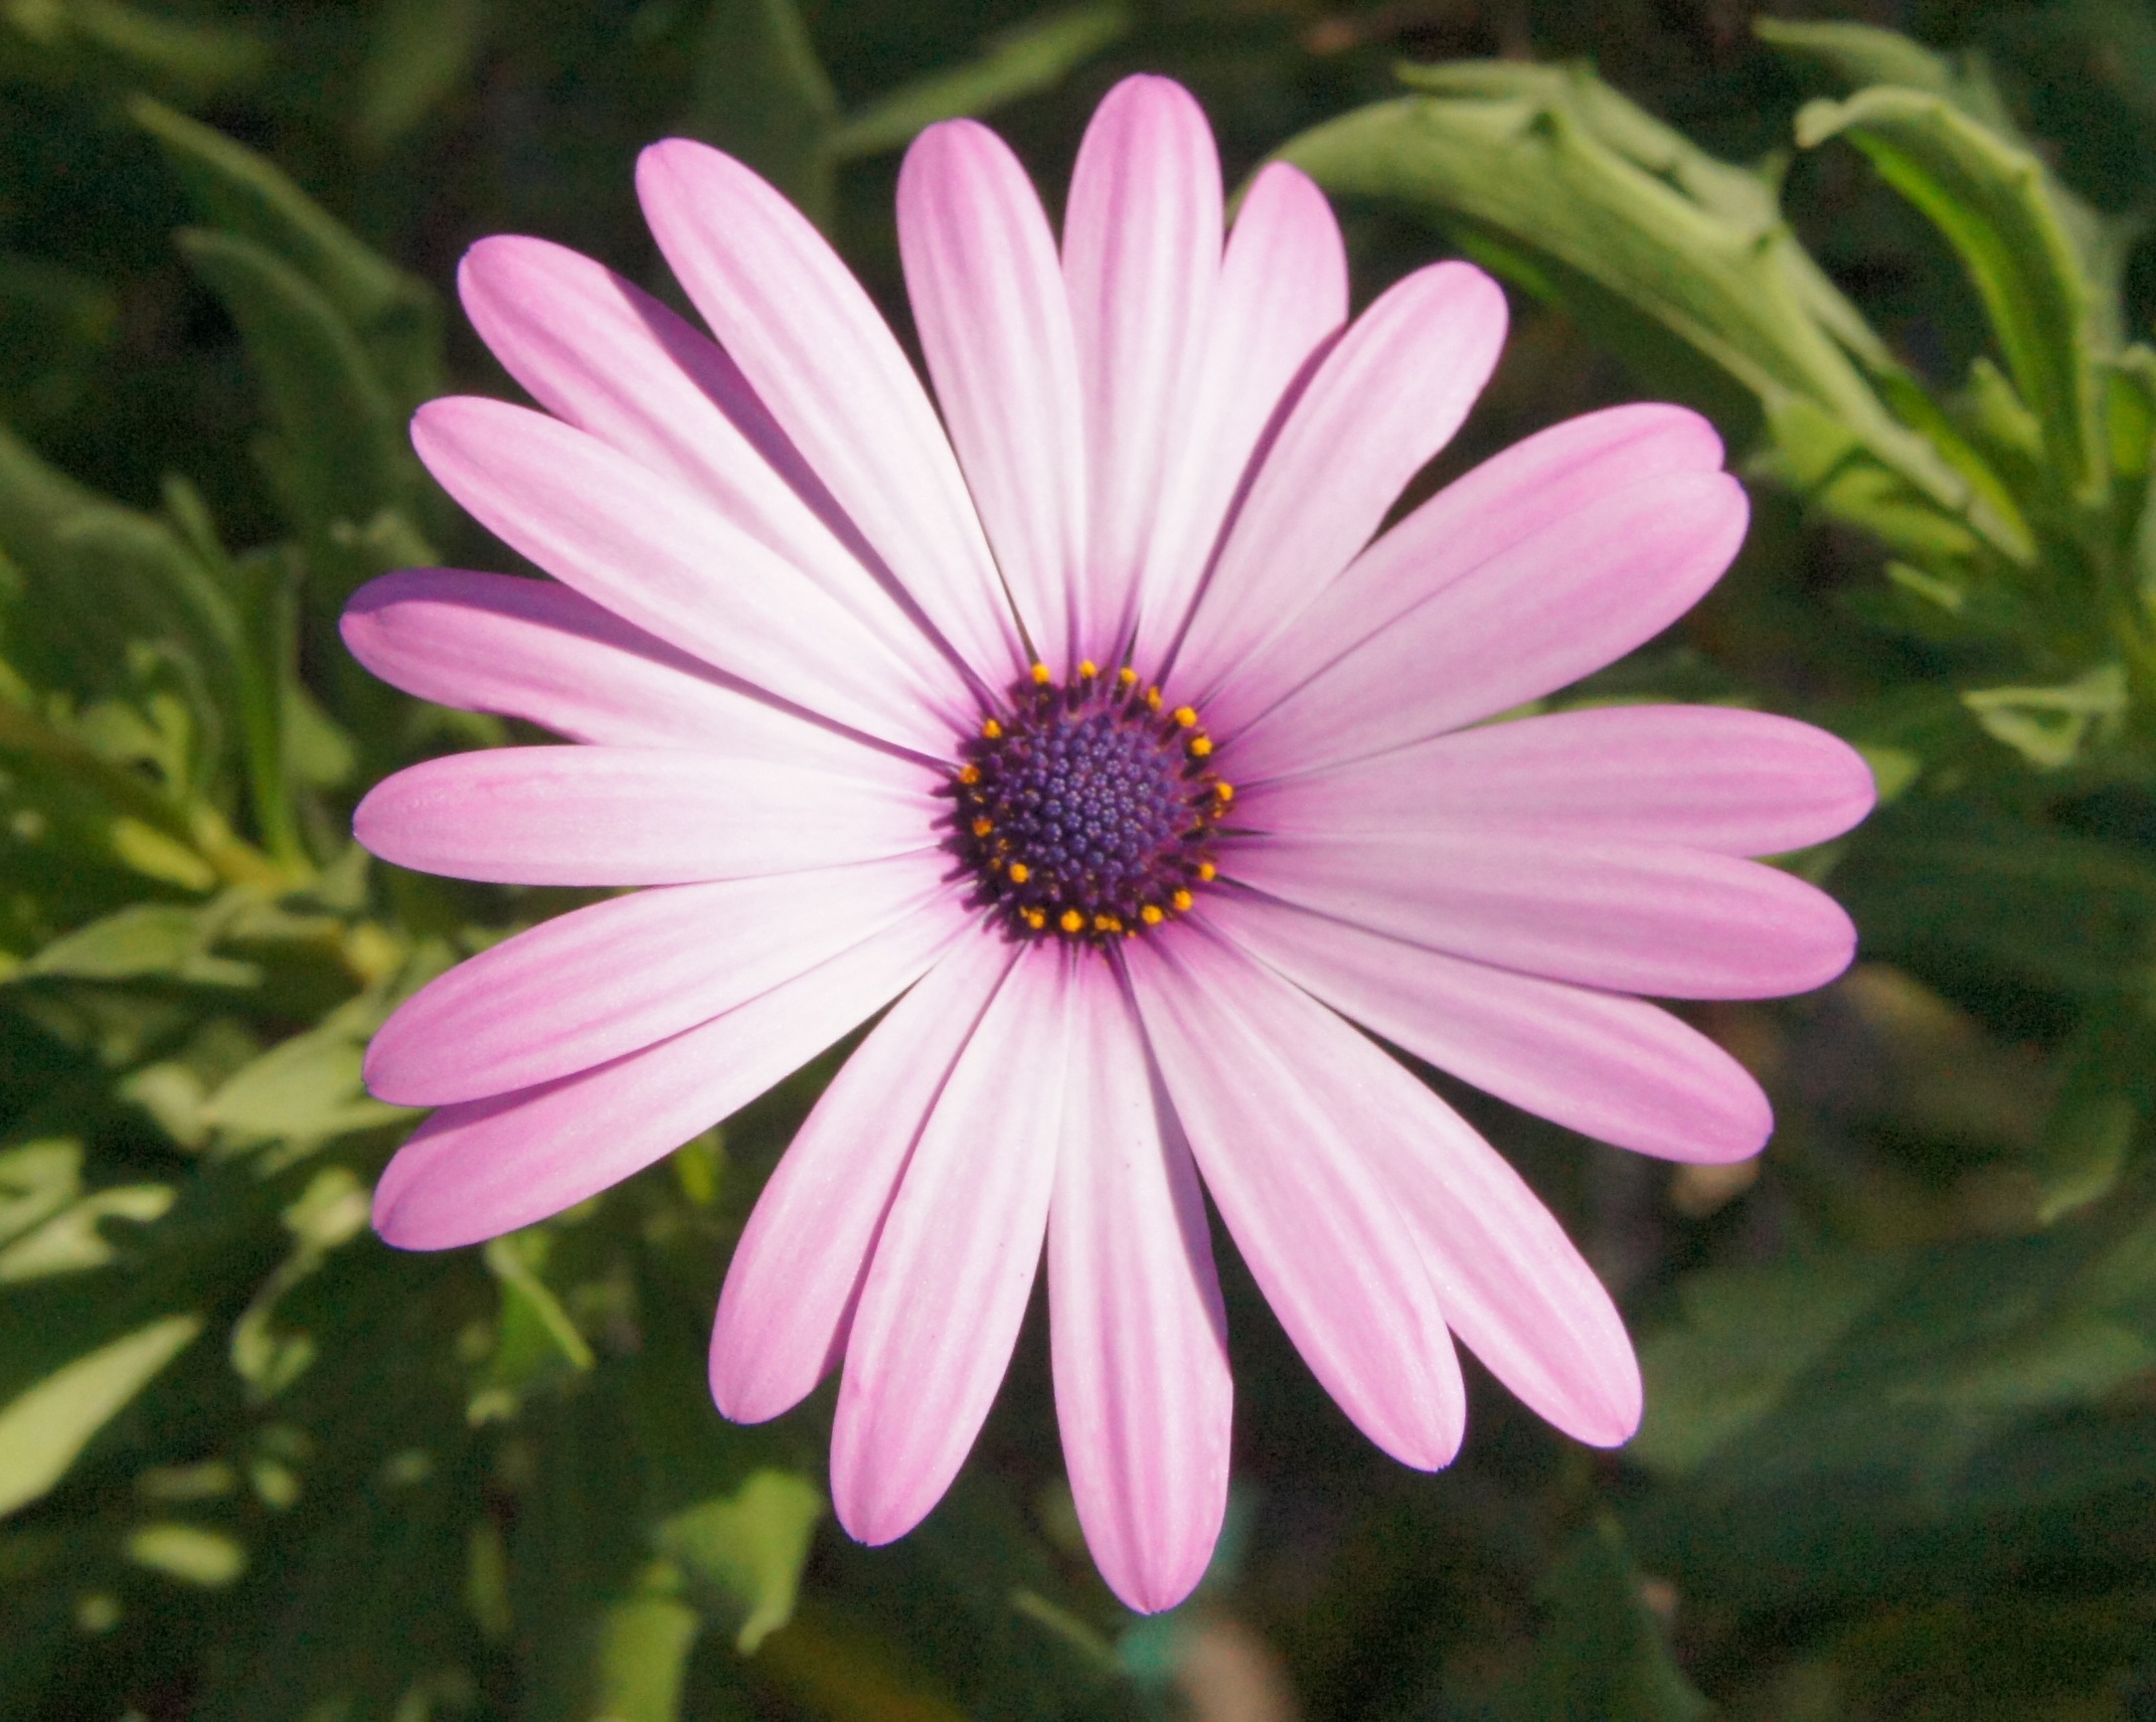
blossom, plant, flower, purple, petal, daisy, cup, botany, colorful, pink, flora, wildflower, close up, aster, macro photography, flowering plant, daisy family, oxeye daisy, ice plant, annual plant, plant stem, land plant, marguerite daisy, garden cosmos